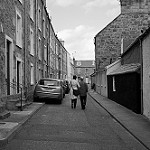
Label: B & W